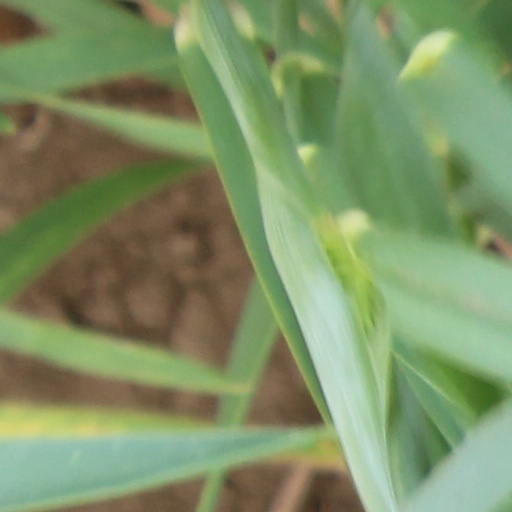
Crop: wheat